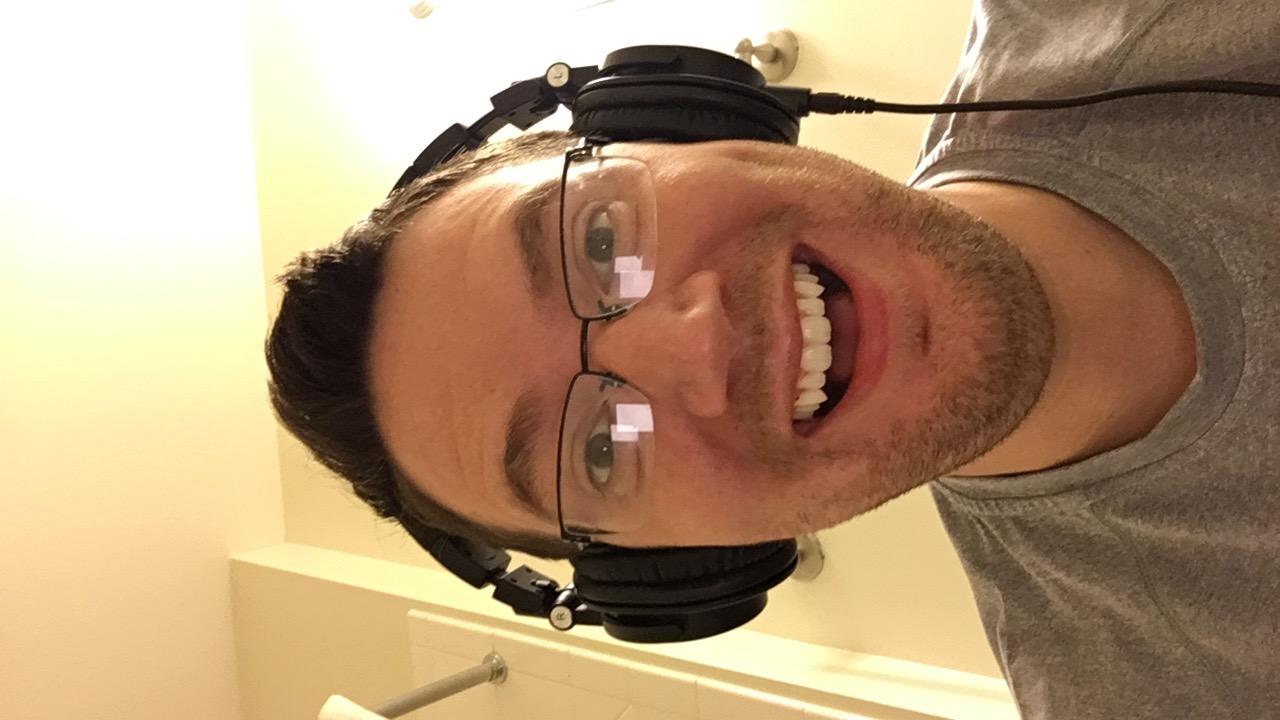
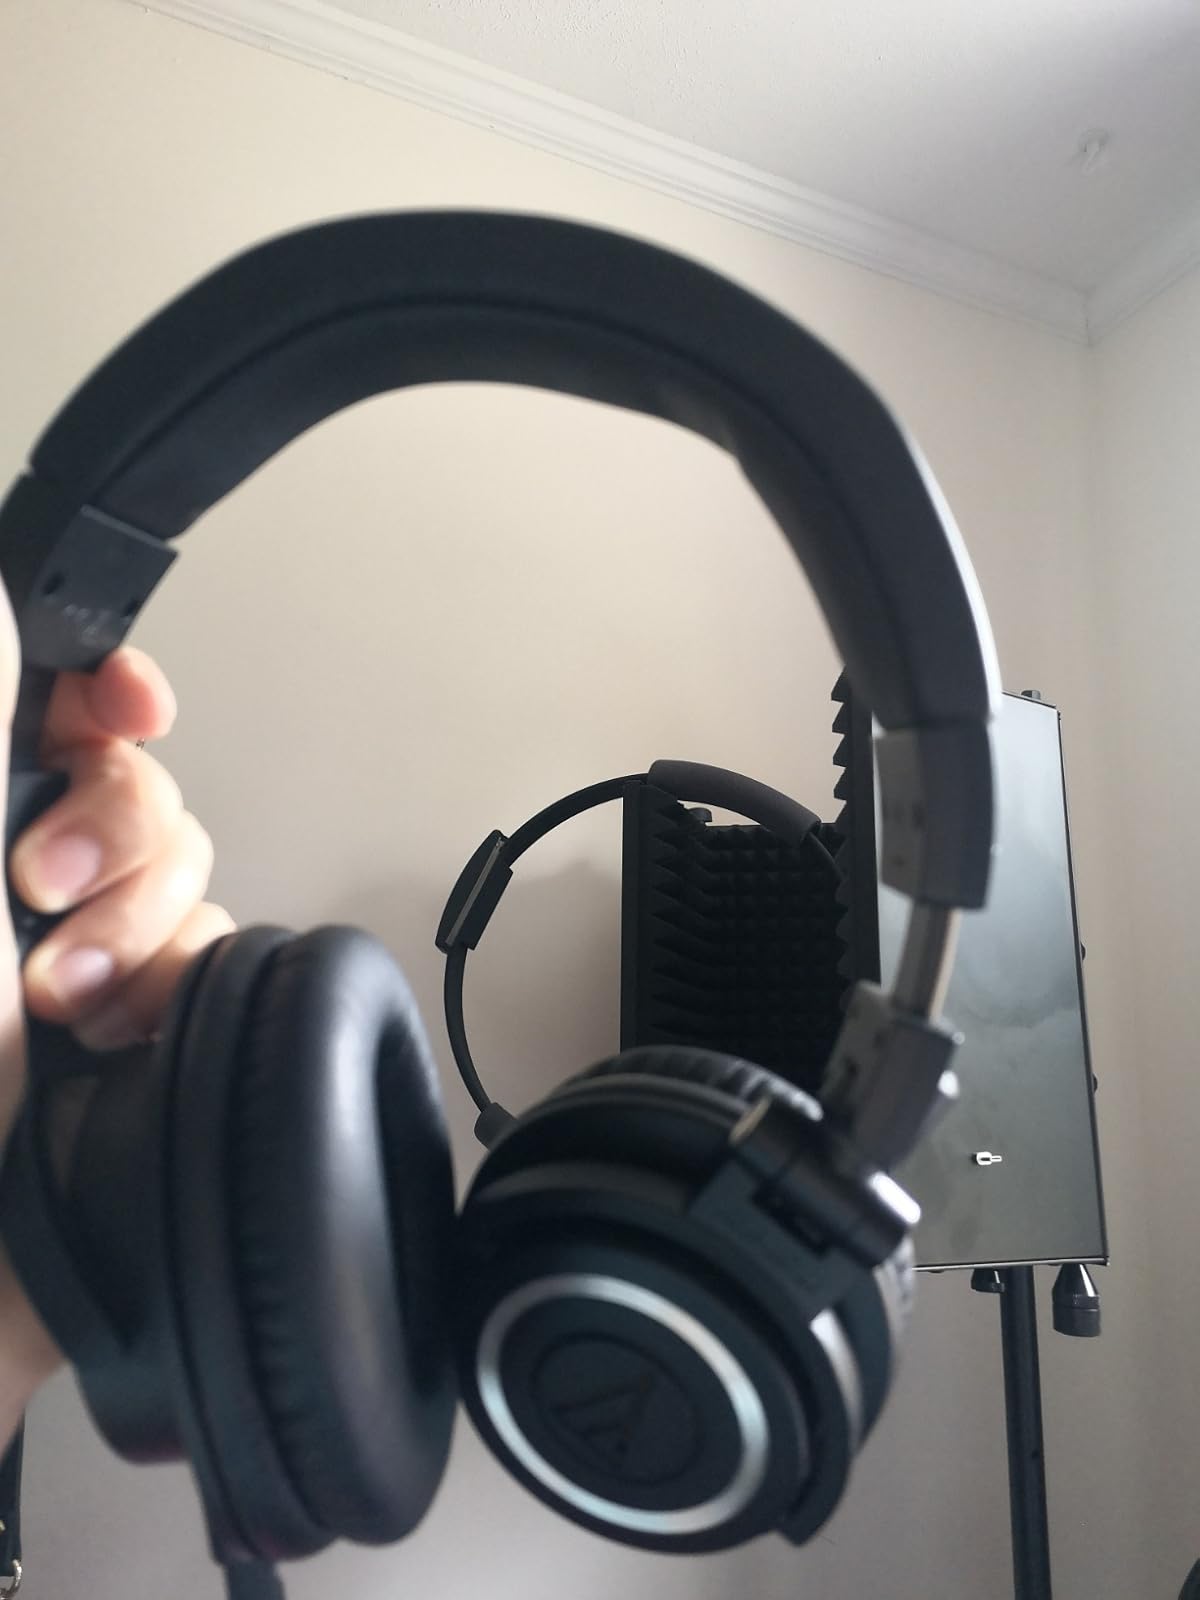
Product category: headphones
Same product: yes